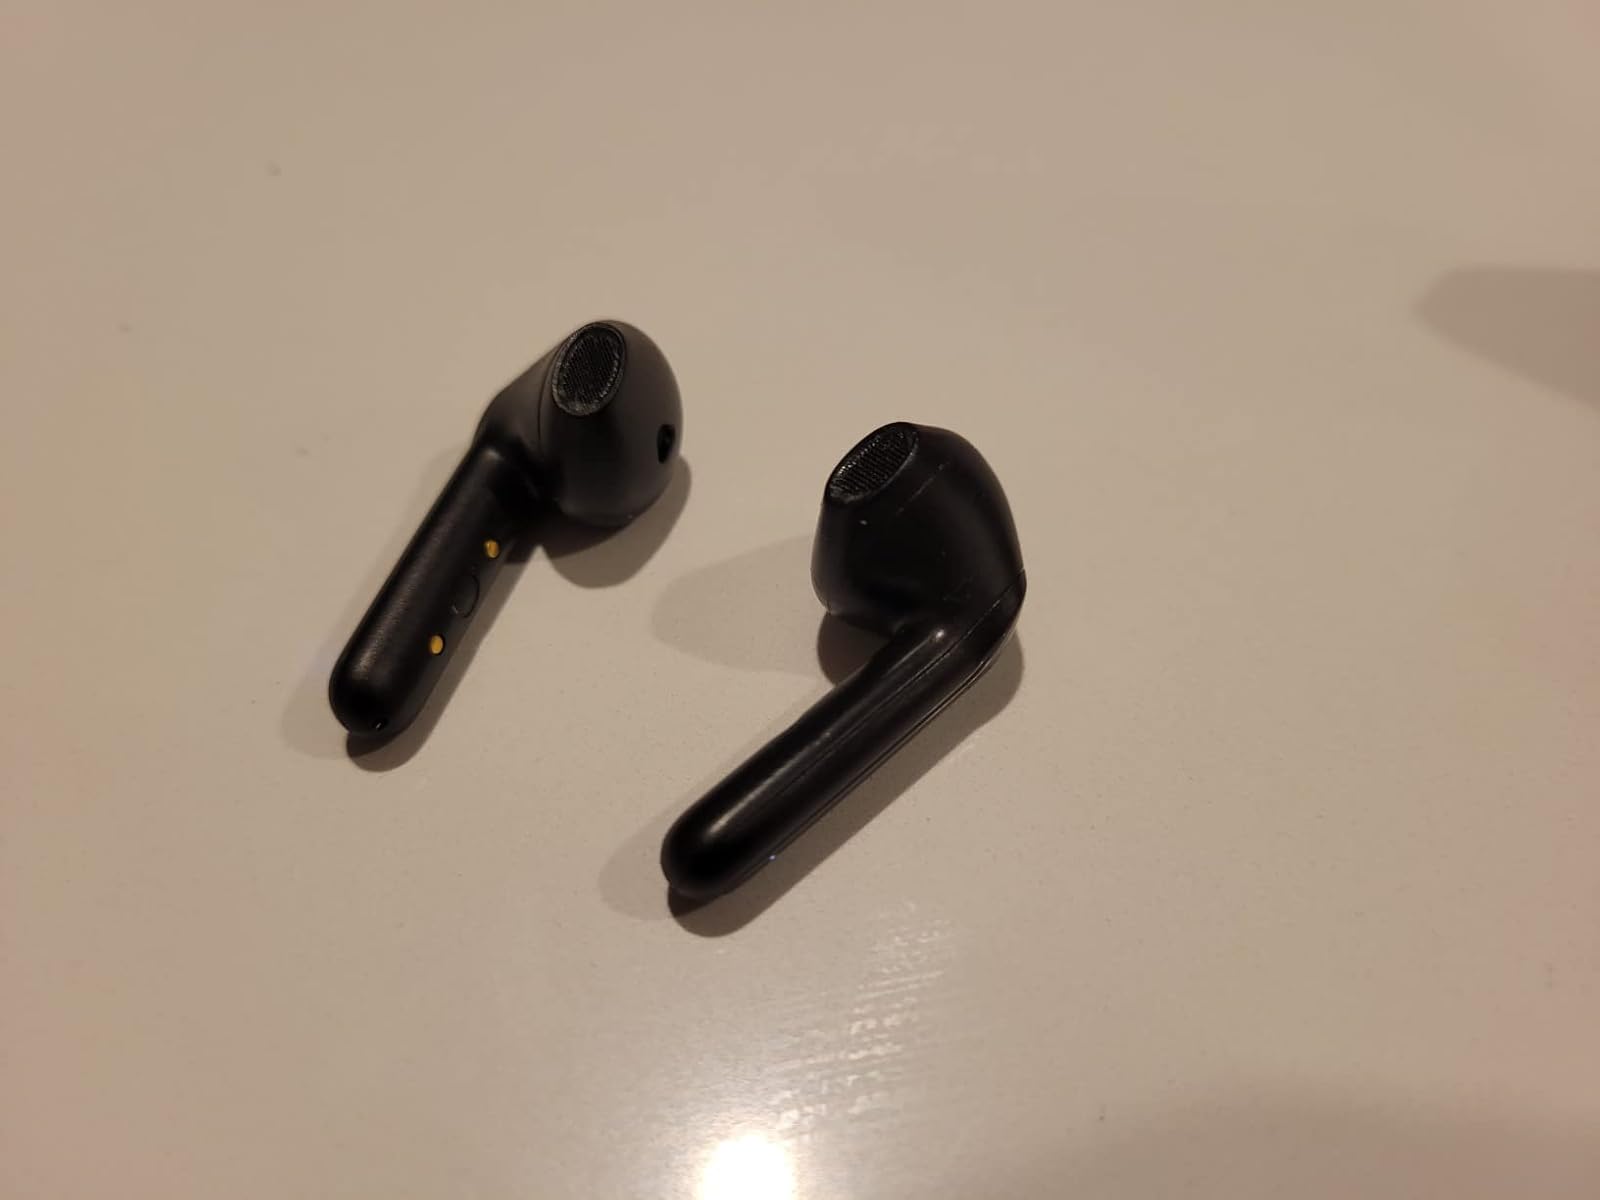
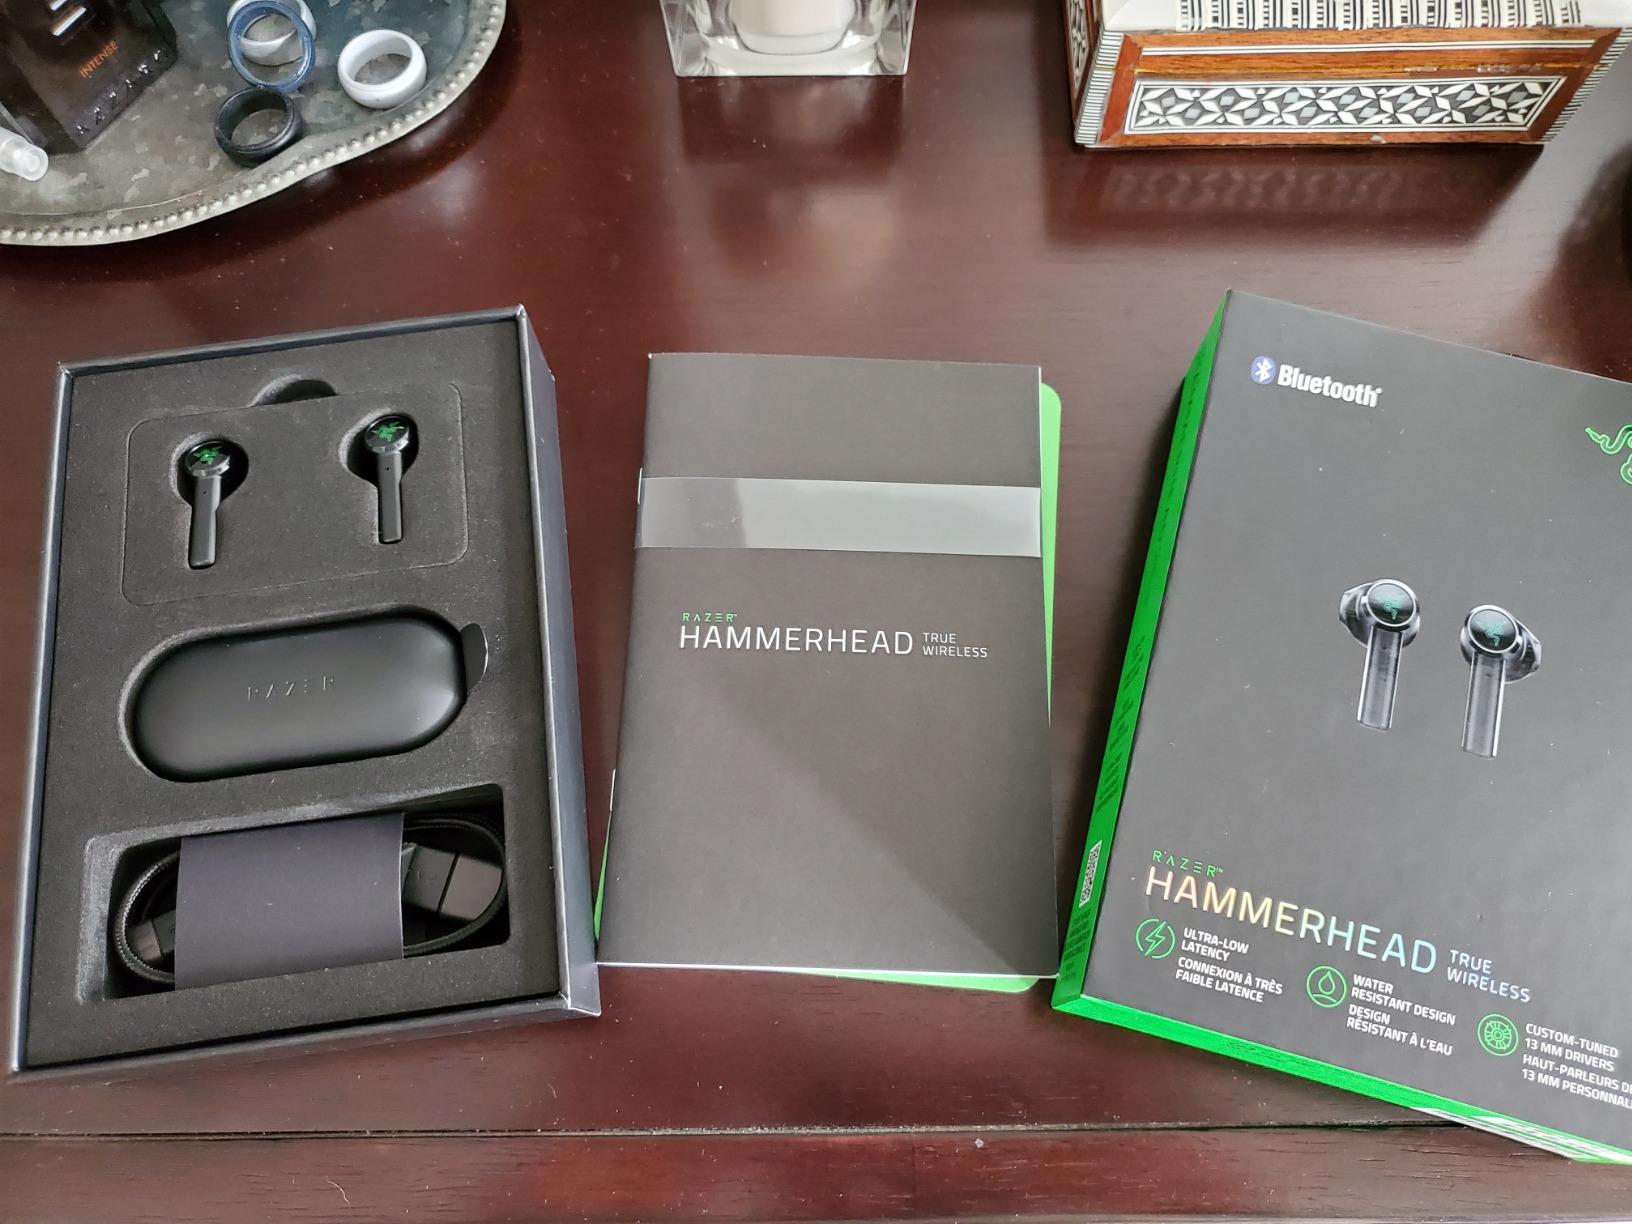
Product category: earbuds
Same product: no